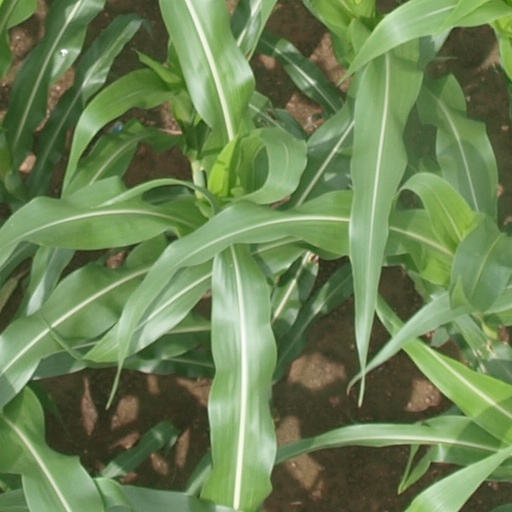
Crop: maize; corn